Heinrich Knote

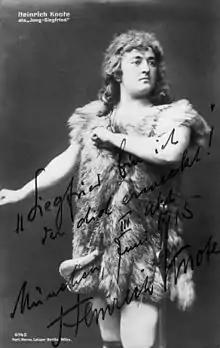
Heinrich Knote as Siegfried

Heinrich Knote (26 November 1870 – 15 January 1953) was an outstanding German dramatic tenor with an international reputation.